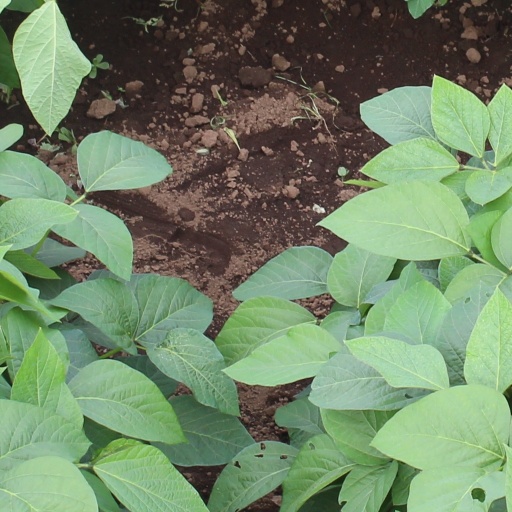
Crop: soybean